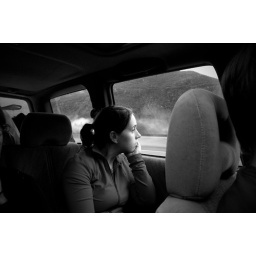
Amanda, as she sleepily but happily stares out of the car window at the low-hanging clouds around Snoqualmie pass.